ConFusion

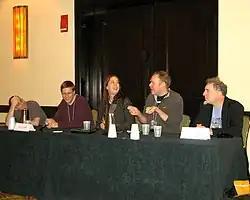
Left to right: John Scalzi, Karl Schroeder, Justine Larbalestier, Scott Westerfeld and James Frenkel on a panel at ConFusion 2008

: "For the 2021 Eastercon called ConFusion see the 2021 Eastercon"